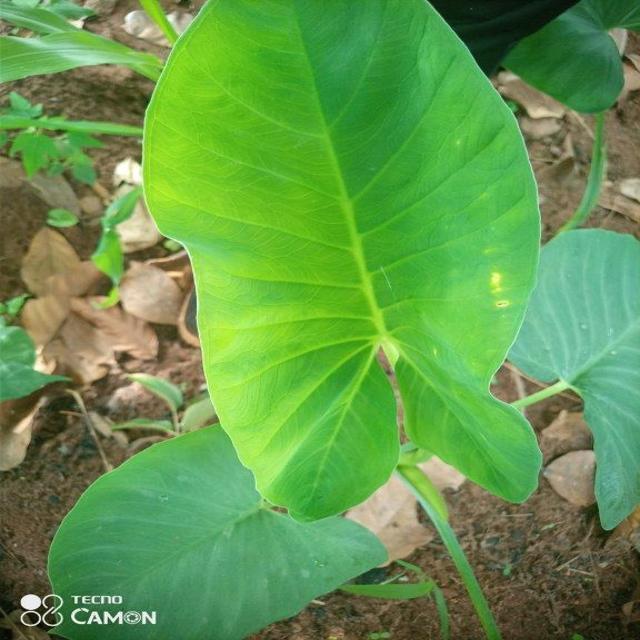
Label: Healthy